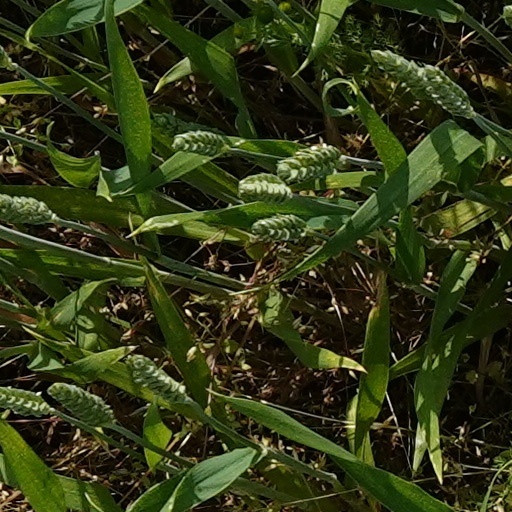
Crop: wheat